Nuclear receptor coactivator 3

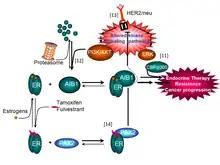
Mechanisms for AIB1-dependent anti-estrogen therapy resistance

Nuclear receptor coactivator 3 has been shown to interact with: